Lasse Granqvist

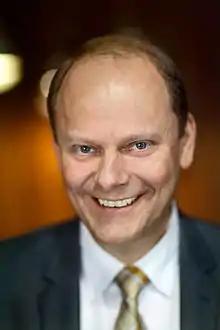
Lasse Granqvist in 2013.

Lars Ivar "Lasse" Granqvist (born 25 October 1967) is a Swedish sports journalist. He was active for Sveriges Radio between August 1987 and 15 January 2013 commentating football with expert commentator Ralf Edström and ice hockey with expert commentator Lars-Gunnar Jansson. He is famous for his quick commentary and the clarity of his voice. Granqvist has been active for C More Entertainment since 1 January 2000.